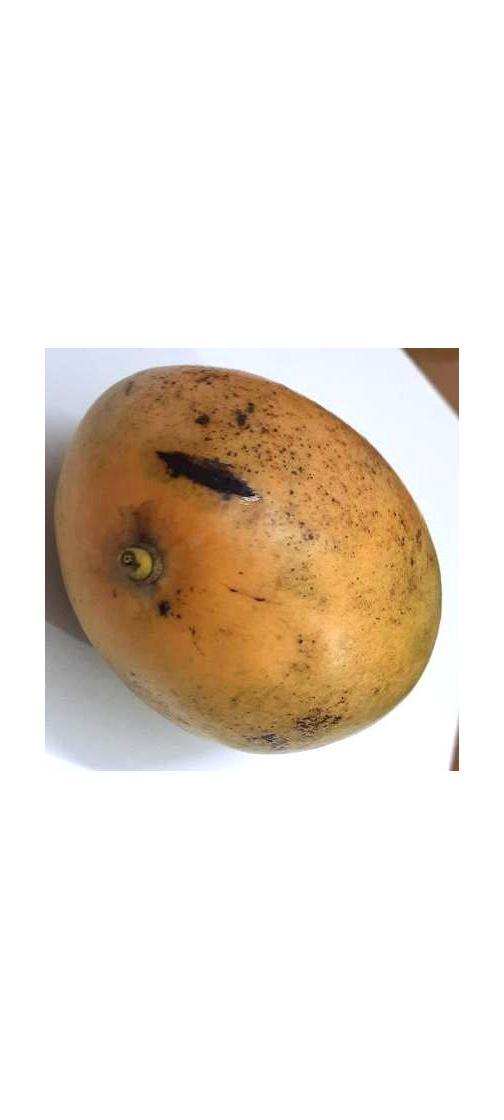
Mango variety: Rupali